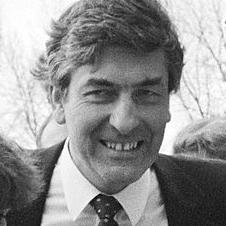
Age: 28